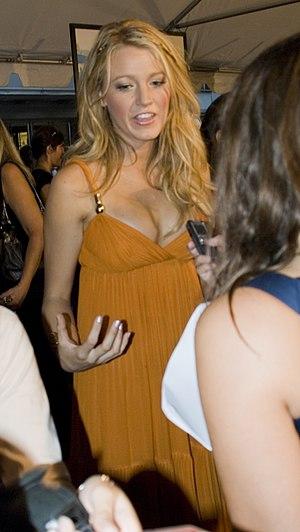
Quatre filles et un jean est un film américain réalisé par Ken Kwapis et sorti en 2005. Il s'agit de l'adaptation du premier tome de la série Quatre filles et un jean écrite par Ann Brashares.